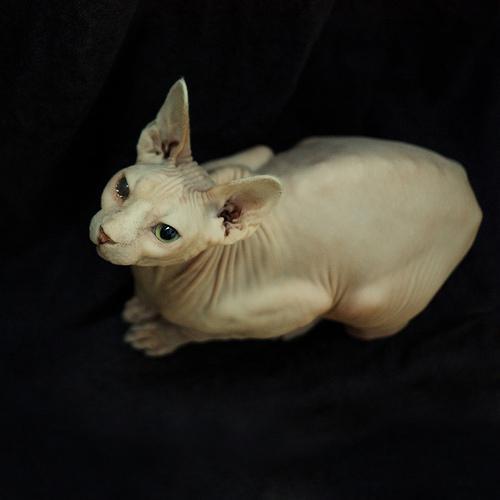
Sphynx